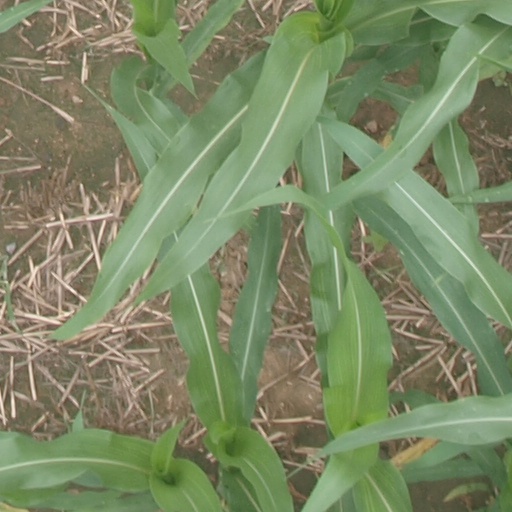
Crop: maize; corn